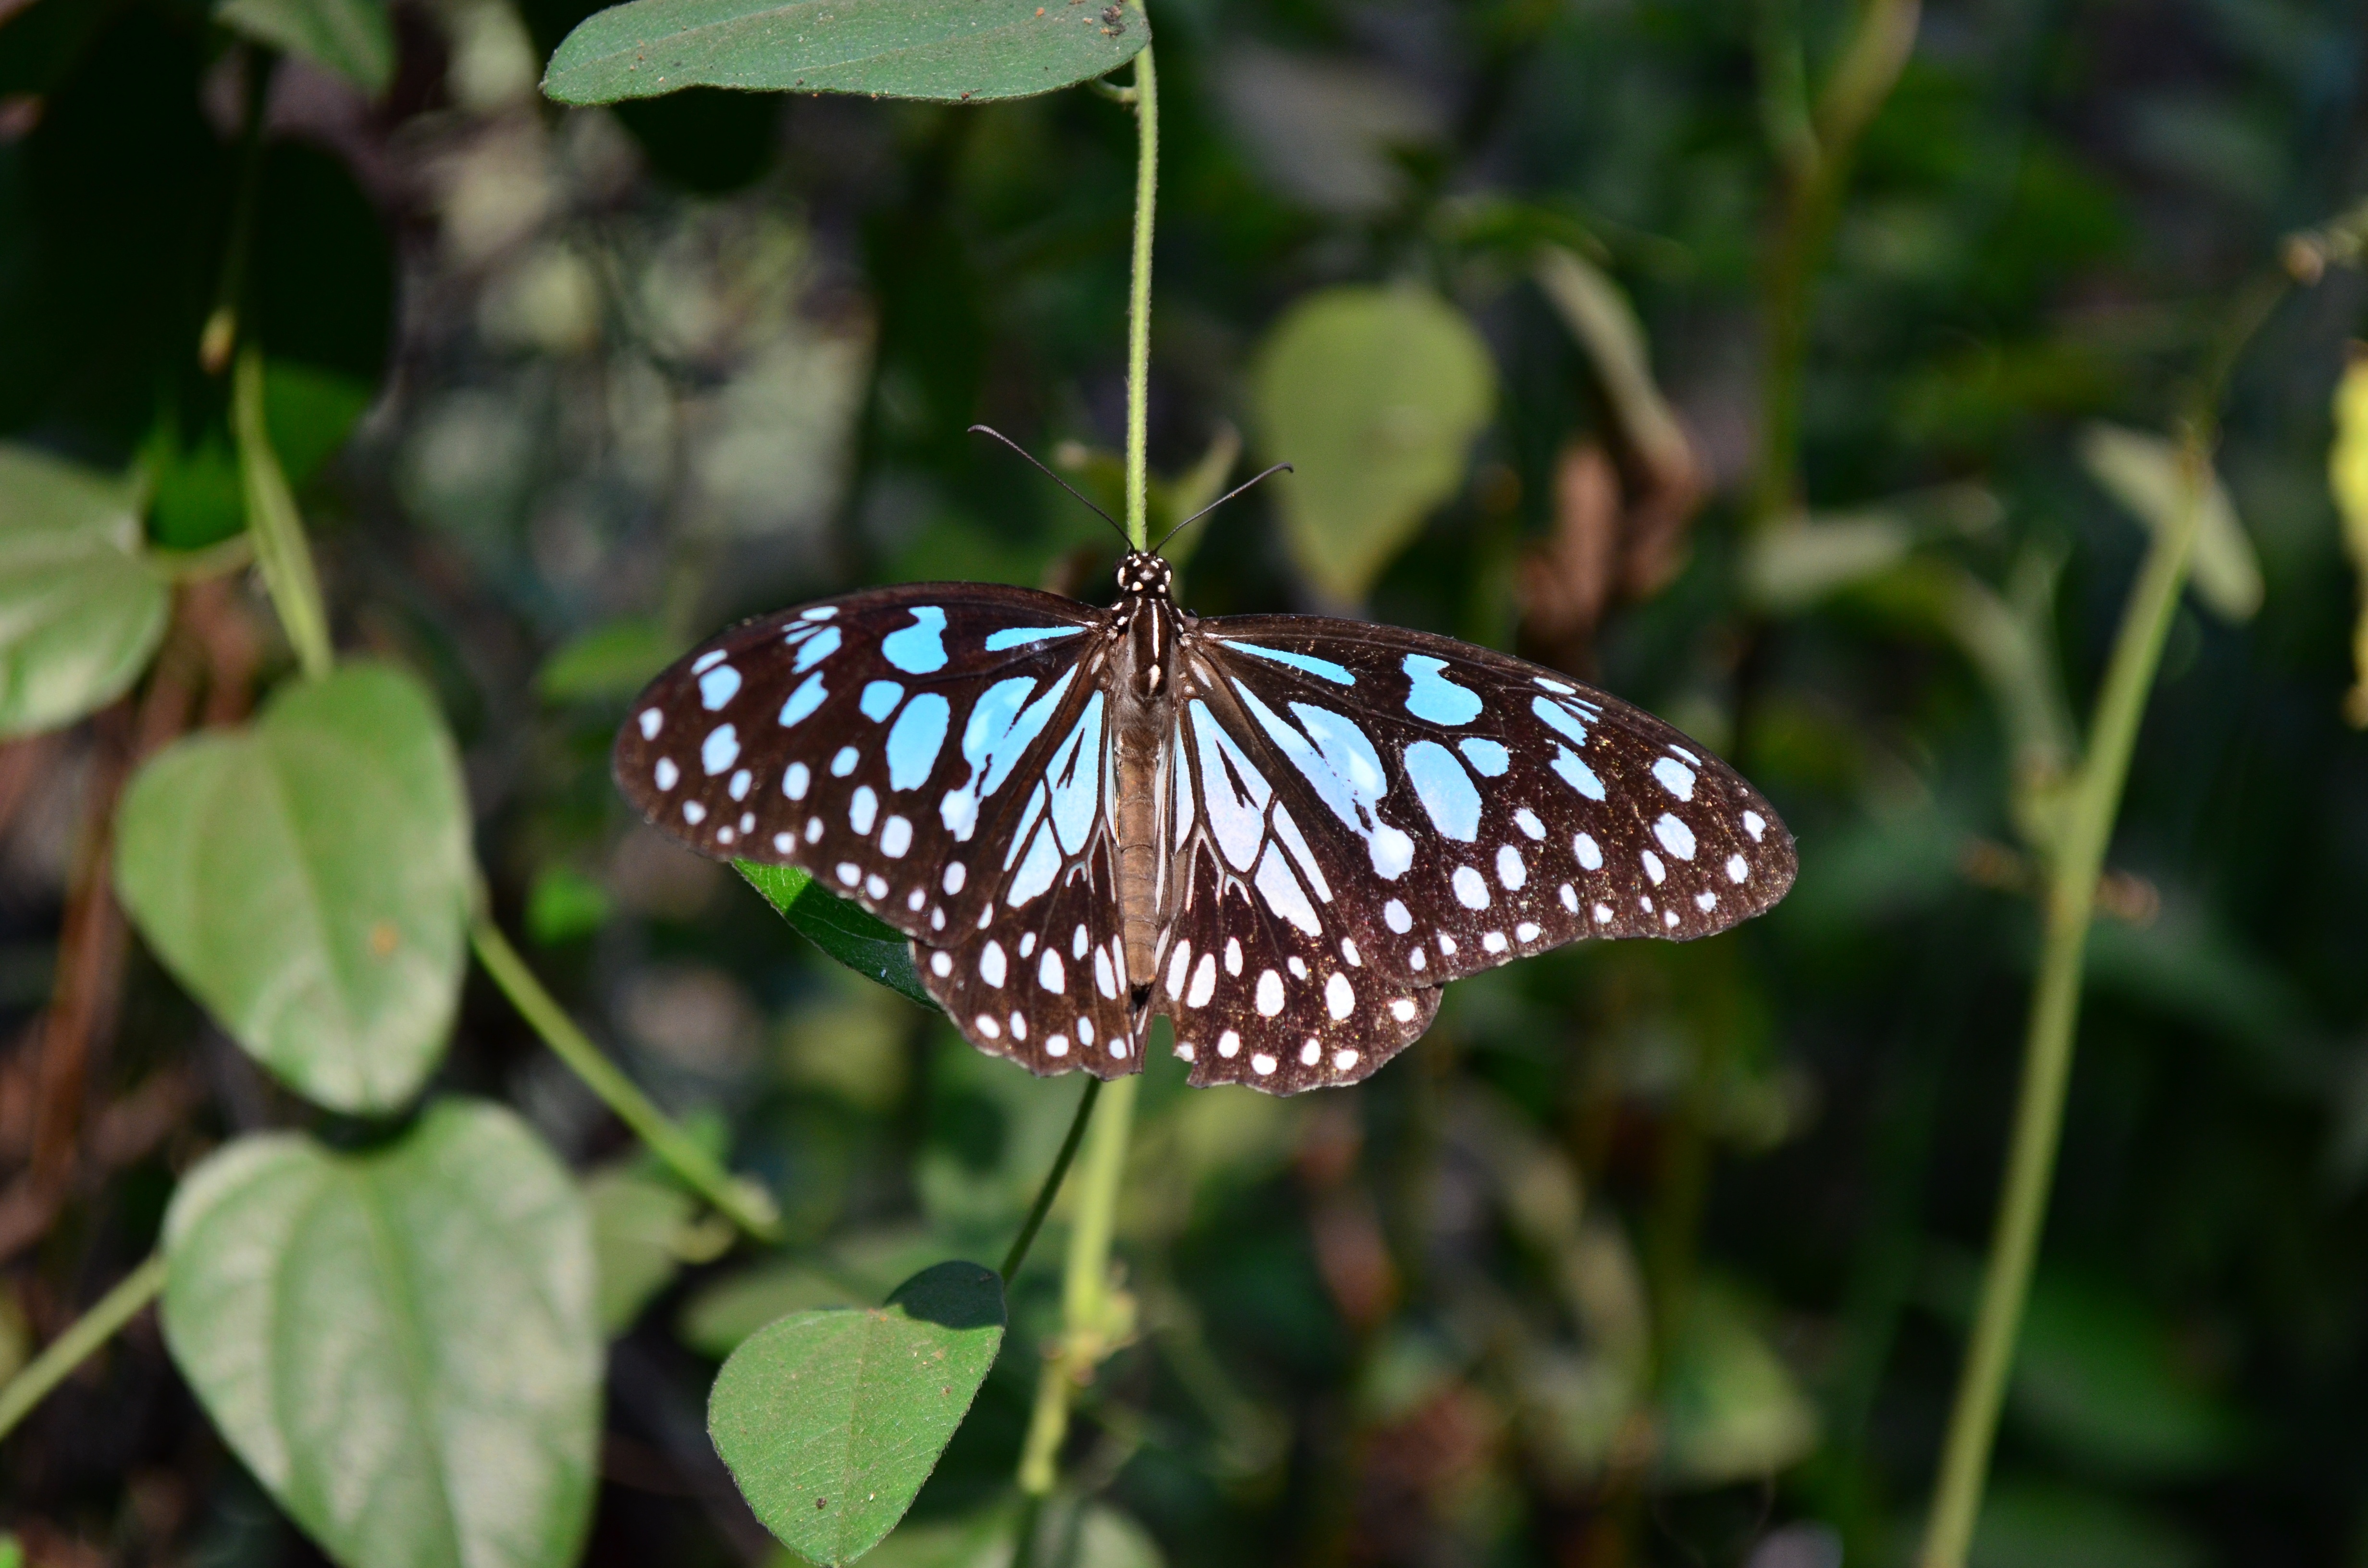
nature, leaf, flower, wildlife, insect, botany, butterfly, flora, fauna, invertebrate, monarch butterfly, pieridae, macro photography, arthropod, pollinator, blue tiger, moths and butterflies, lycaenid, brush footed butterfly, colias